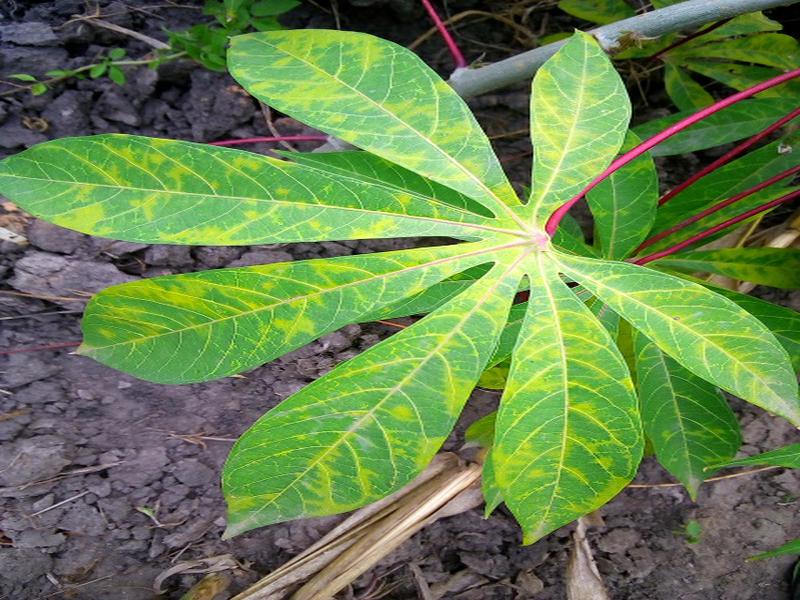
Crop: cassava
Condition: brown_streak_disease